Kaya Scodelario

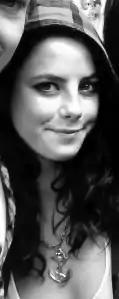
Scodelario in 2009

In 2006, at age 14 and with no acting experience, Scodelario was cast in the first series of "Skins" as Effy Stonem. At the auditions, she became discouraged as she felt she was too young, but a producer told her to stay and she was asked to read for the part. While Scodelario's role in the first series had minimal speaking lines, her character developed considerably during the second series. She eventually became the central character in the third and fourth series after the cast had been replaced by a new generation of characters. This made Effy one of the only characters to appear from series 1 all the way through to series 4. Filming began in July and Scodelario said that 18 November 2009 was her last day of filming the series and that she would miss being on the show.